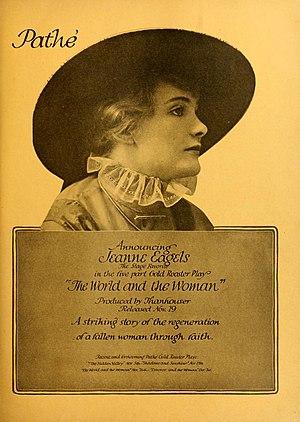
The World and the Woman est un film muet américain réalisé par Frank Lloyd et Eugene Moore, sorti en 1916.